AirAsia Zest

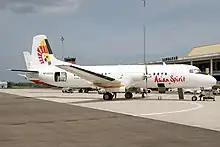
Asian Spirit NAMC YS-11 airliner at Sandakan Airport, Malaysia (August 2007)

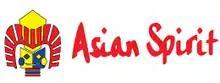
Logo of Asian Spirit

Asian Spirit was established in September 1995 by Antonio "Toti" Turalba, Emmanuel "Noel" Oñate and Archibald Po, who contributed US$1 million each to start up the Airline Employees Cooperative (AEC). They arranged for 36 of their friends, mostly former Philippine Airlines employees, to run Asian Spirit through a salary-to-equity swap deal. The Po family held the majority of ownership.